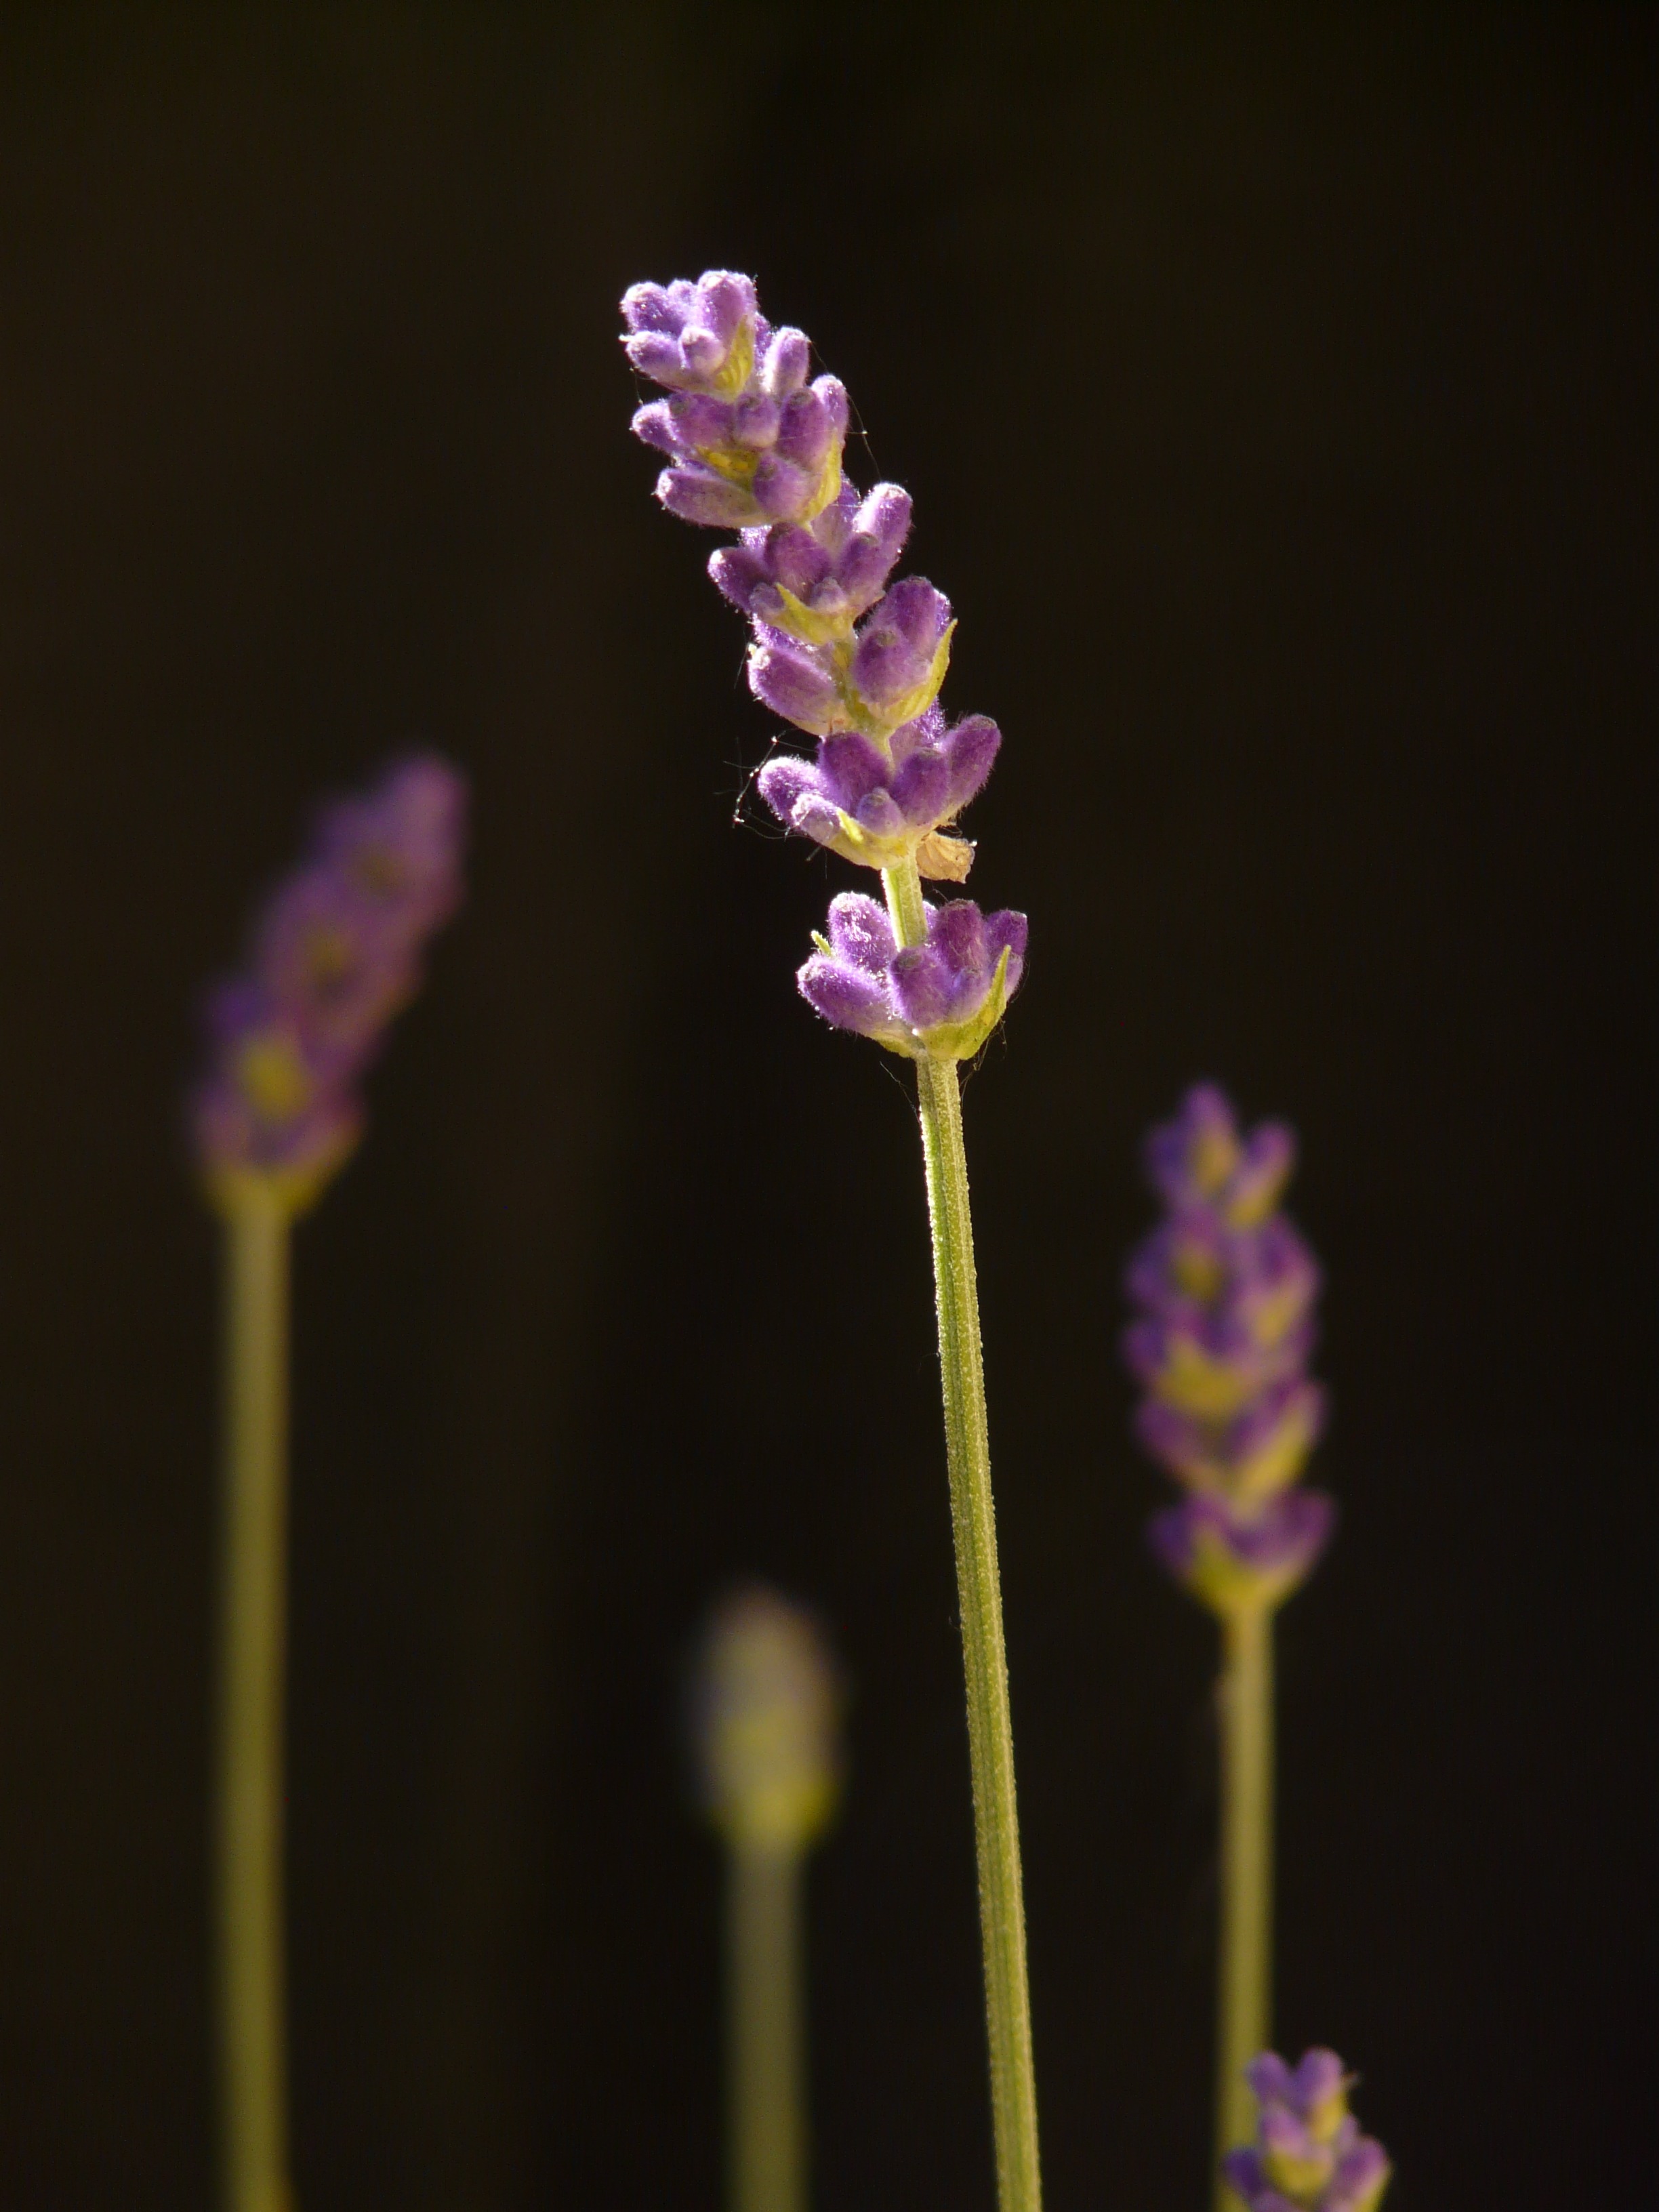
blossom, plant, flower, purple, petal, bloom, bush, spice, flora, lavender, wildflower, close up, fragrant, aromatic, macro photography, flowering plant, lavender blossom, true lavender, plant stem, land plant, english lavender